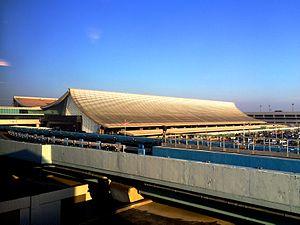
Taïwan, de manière usuelle, officiellement la république de Chine, parfois désignée en tant que république de Chine, est un État souverain de l'Asie de l'Est, dont le territoire s'étend actuellement sur l'île de Taïwan, ainsi que d'autres îles avoisinantes, celles de la province du Fujian et les îles Pescadores.
L'aéroport international Taiwan-Taoyuan est un aéroport basé à Taoyuan, ainsi que le principal aéroport qui dessert la ville de Taipei, capitale de Taïwan. Il s'agit de l'un des plus importants des trois aéroports internationaux de Taïwan.